Petras Griškevičius

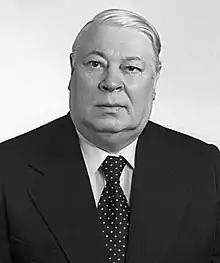
Griškevičius in 1985

Petras Petrovičius Griškevičius (19 July 1924 – 14 November 1987) was a Lithuanian communist politician and Nomenklatura in the Lithuanian SSR. He was the First Secretary of the Lithuanian Communist Party ("de facto" leader of Lithuanian SSR) from 1974 to his death 4 November 1987.